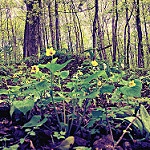
Scene: Outdoor